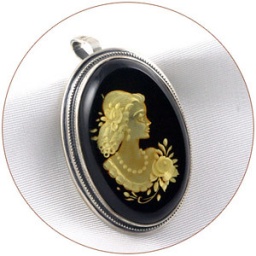
Woman and flowers intaglio amber pendant and brooch in sterling silver from MyAmberShop.com